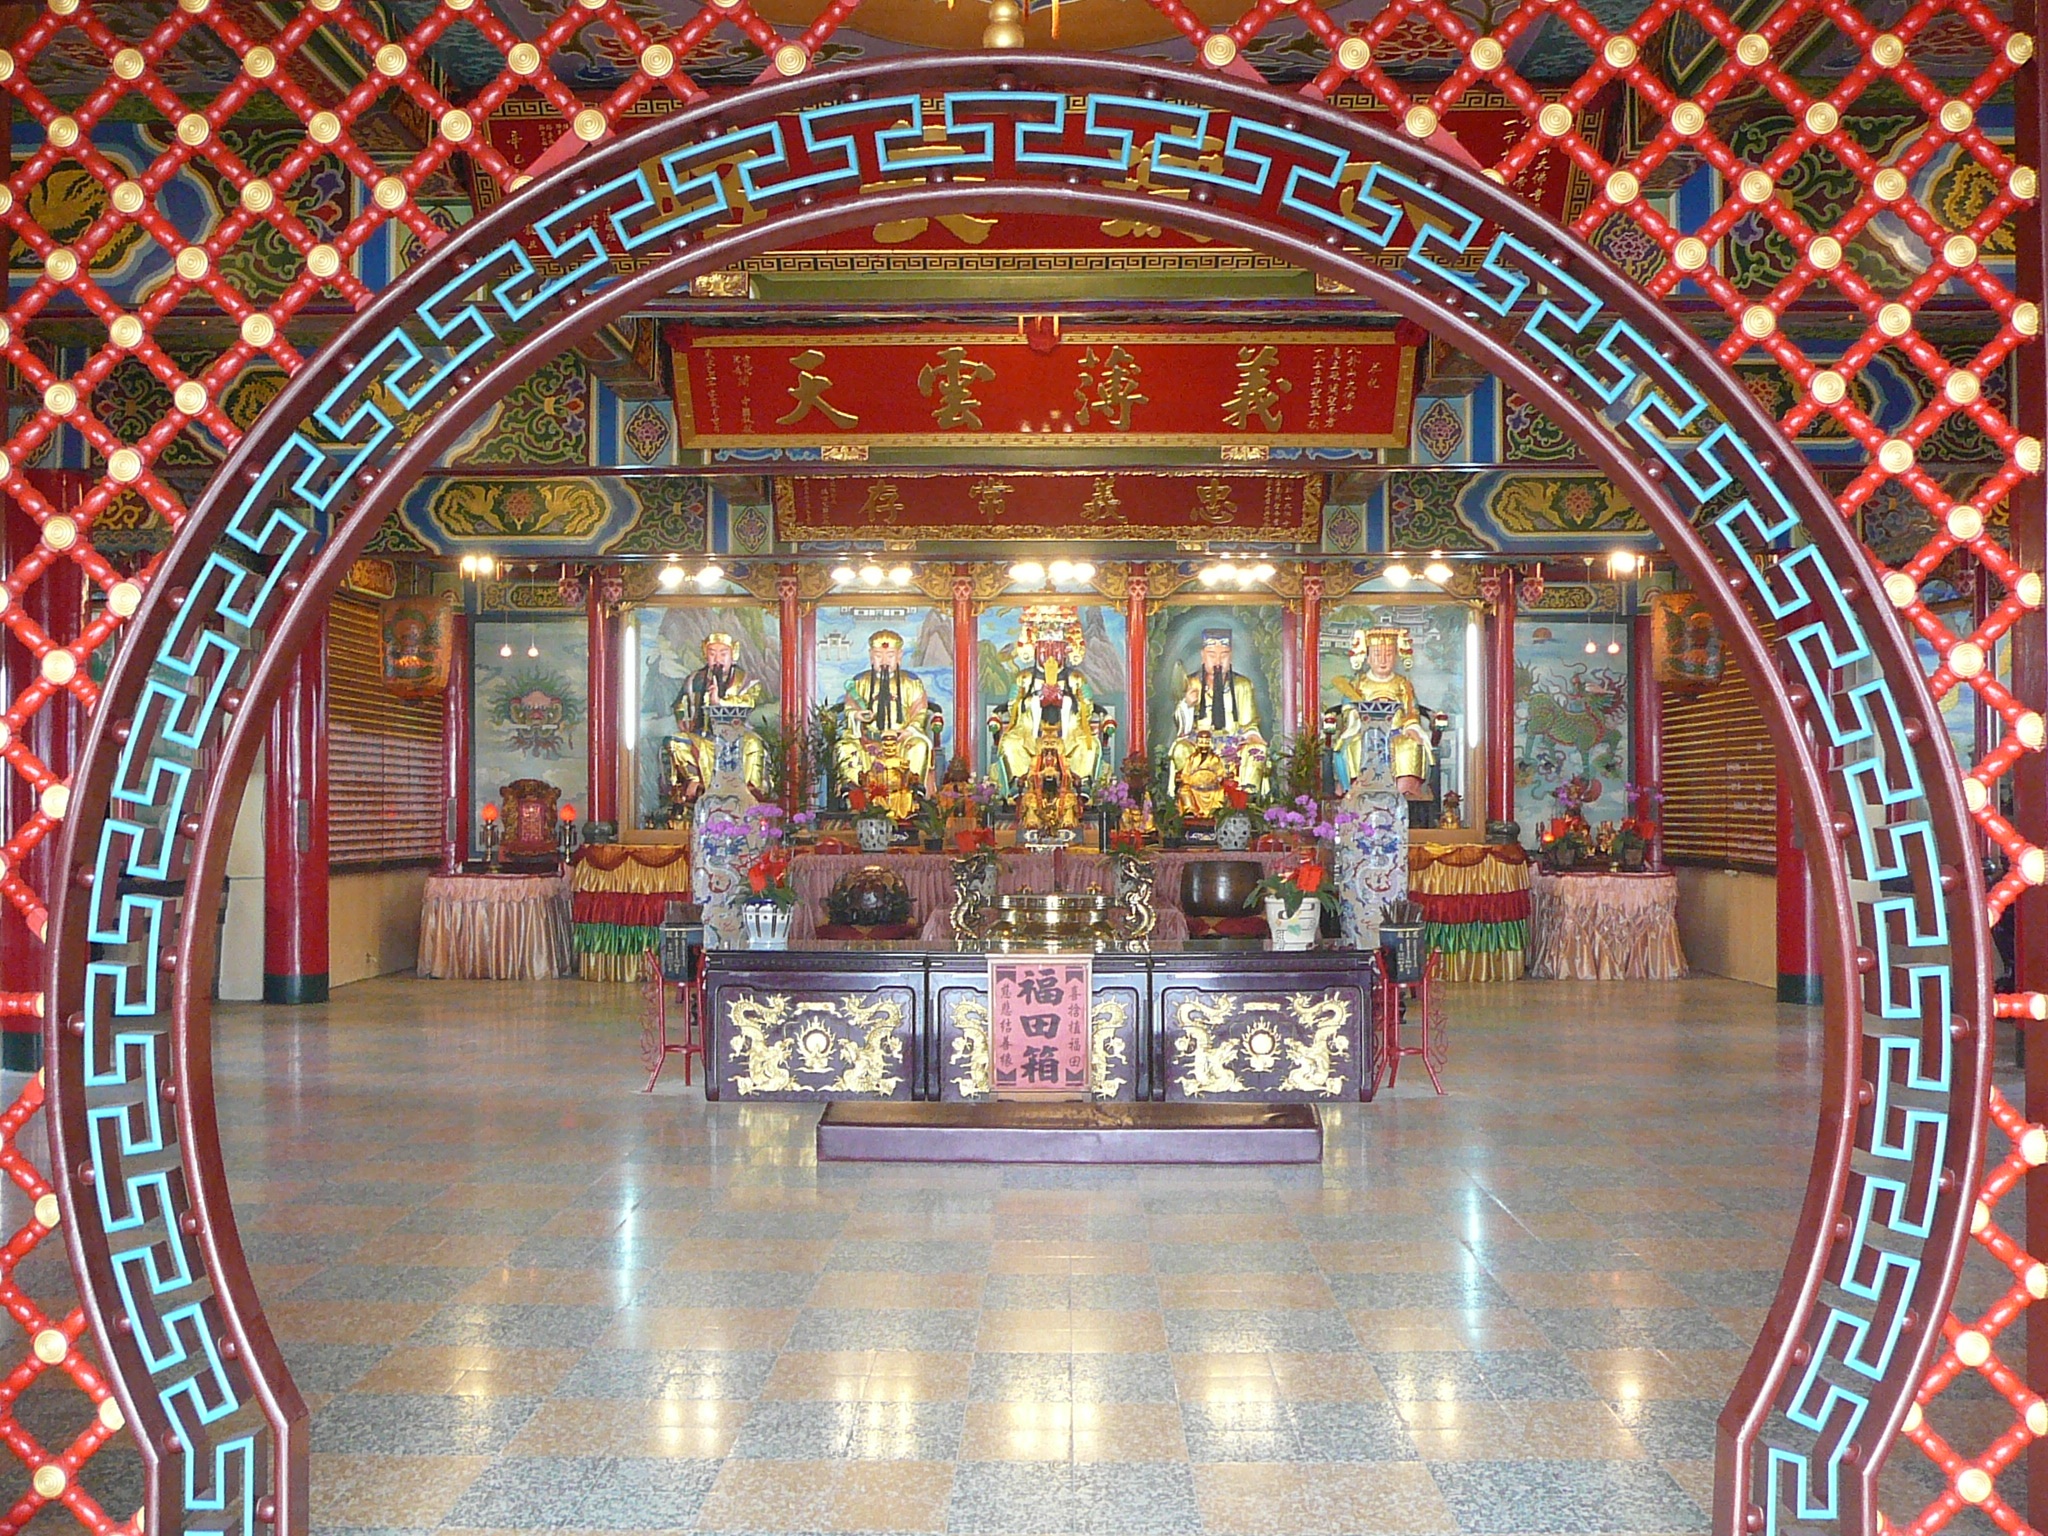
mountain, building, decoration, pattern, chinese, entrance, buddhism, religion, asia, bazaar, place of worship, circle, temple, buddha, culture, taiwan, china, traditional, retail, east, spirituality, baguashan, bagua